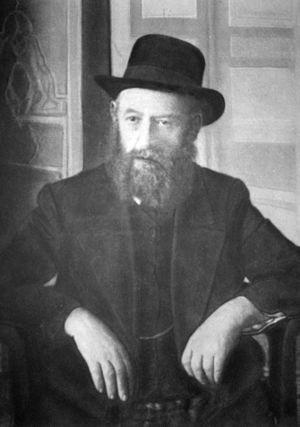
Sholom Dovber Schneersohn, né le 24 octobre 1860 à Lioubavitchi dans le gouvernement de Moguilev, mort le 21 mars 1920, est un rabbin orthodoxe et le cinquième Rebbe du mouvement hassidique Habad-Loubavitch. Il est aussi connu comme étant le « Rebbe nishmosei eiden ». Il était un fervent opposant au sionisme, à la fois dans ses versions laïques et religieuses, et un fidèle allié de Rabbi Haïm de Brisk.